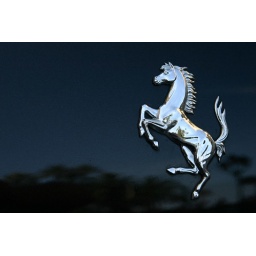
The prancing horse of Ferrari seen on a black Ferrari in Monte Carlo, Monaco May 2007